You Will Be My Son

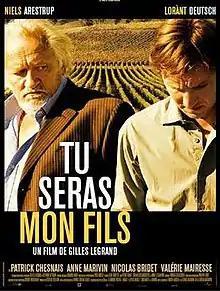
Theatrical release poster

You Will Be My Son, is a French tragedy film directed by Gilles Legrand. It is co-written by Legrand, Sandrine Cayron, and Delphine de Vigan, and stars Niels Arestrup and Lorànt Deutsch in the main roles. It was released in France on 24 August 2011.